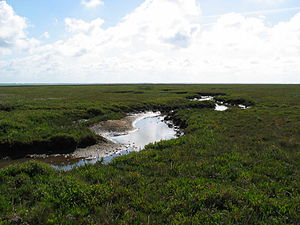
Skallingen
En tidevandsrende (lo) i marsken
Skallingen er en halvø i det nordlige Vadehav nord for Esbjerg. Den ligger mellem Blåvand og Fanø, og er cirka 7 km lang, med et areal på 2000 ha. Den er relativt nyt selvdannet land der først opstod efter en stormflod i 1634 ved havets aflejring af sand, og den er stadig under omdannelse. Skallingen er fredet og ejes af Naturstyrelsen.